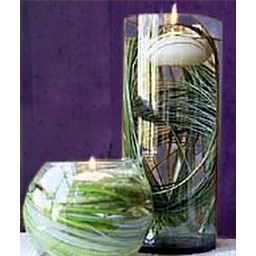
The candle holders will have bear grass in them and votives, carried through from the centerpiece.